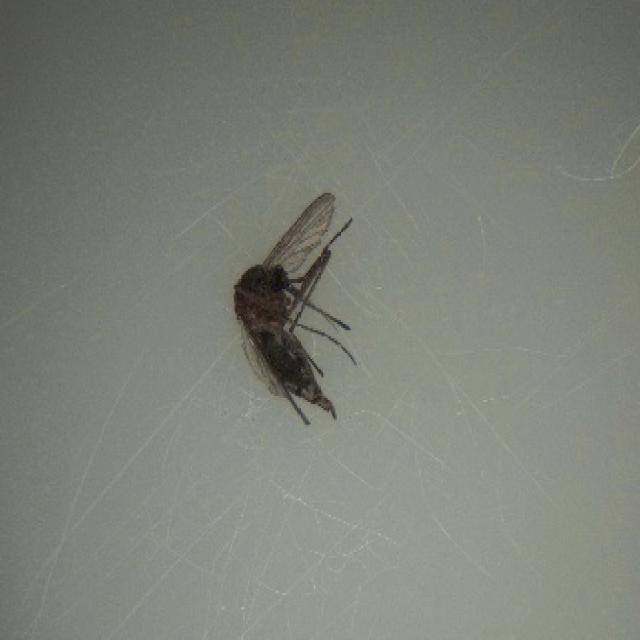
Species: aedes_vexans